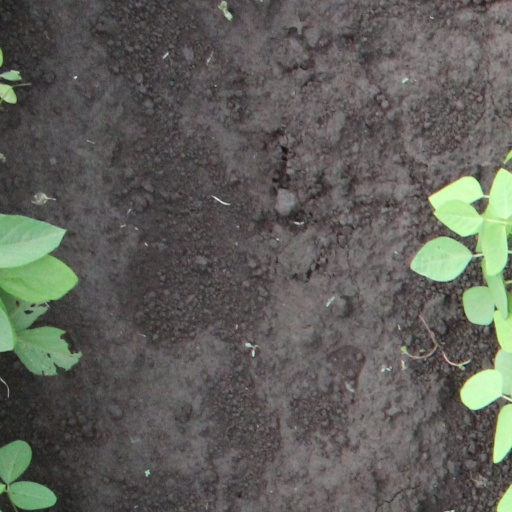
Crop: soybean